Bardou, Hérault

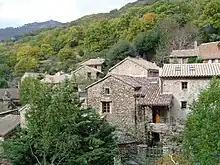
Bardou, 2008

Bardou has become a popular holiday destination. In the three summer months many guests spend their holidays here. Each cottage in the village is unique, clustered together against a backdrop of chestnut trees and strutting peacocks.